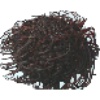
Label: Rambutan 1